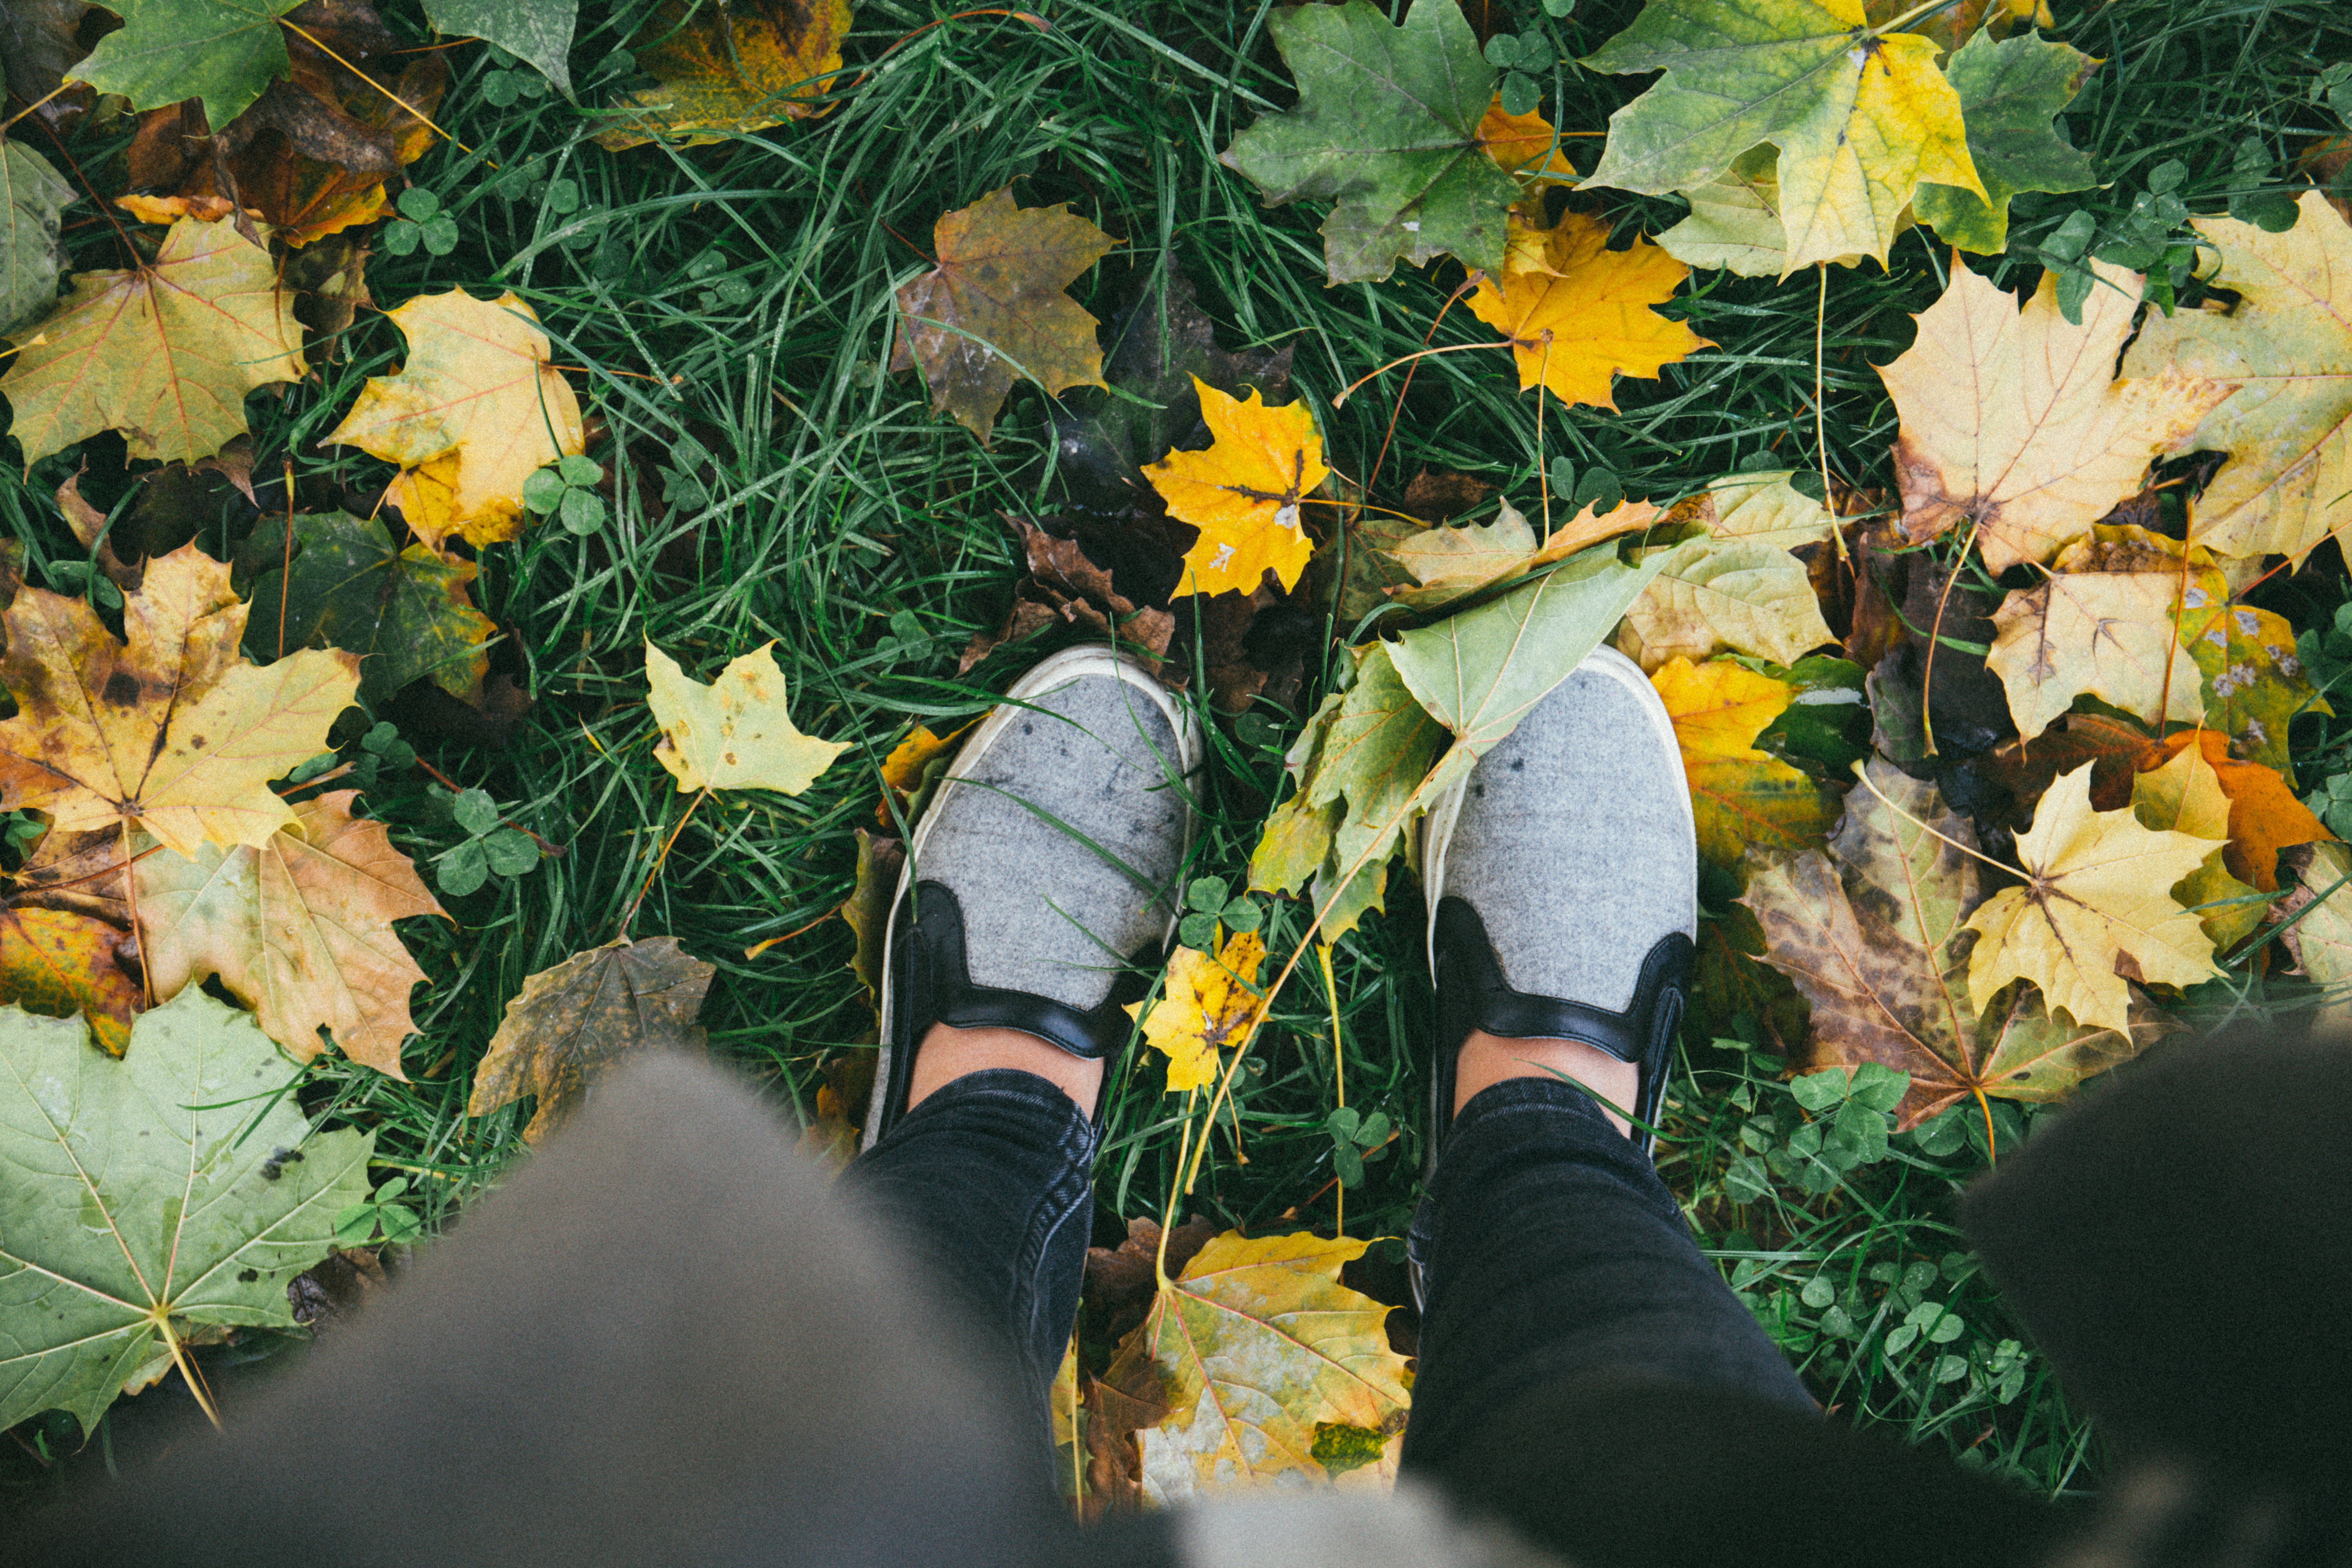
tree, nature, grass, plant, sunlight, leaf, fall, flower, produce, autumn, botany, yellow, agriculture, flora, season, leafe, shoes, flowering plant, land plant